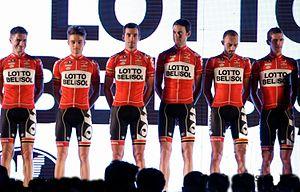
L'équipe cycliste Lotto-Soudal est une équipe cycliste belge sur route créée en 2012 et dotée du statut de ProTeam. Une équipe féminine existe depuis 2006.